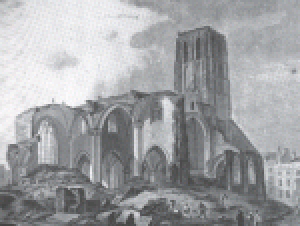
De Corenbloem est une chambre de rhétorique néerlandophone de Bruxelles.